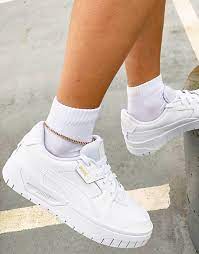
Label: Sneaker